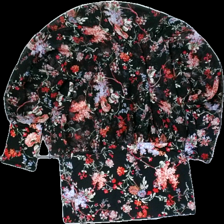
View: back
Type: Blouse
Category: Ladies
Brand: Not in the list
Brand text on label: Joys
Colors: Black, Green, Red, Multicolor
Material: 100% Polyester
Pattern: Floral print
Cut: Regular
Season: All
Price range: 50-100
Recommended usage: Reuse
Description: Floralprint blouse